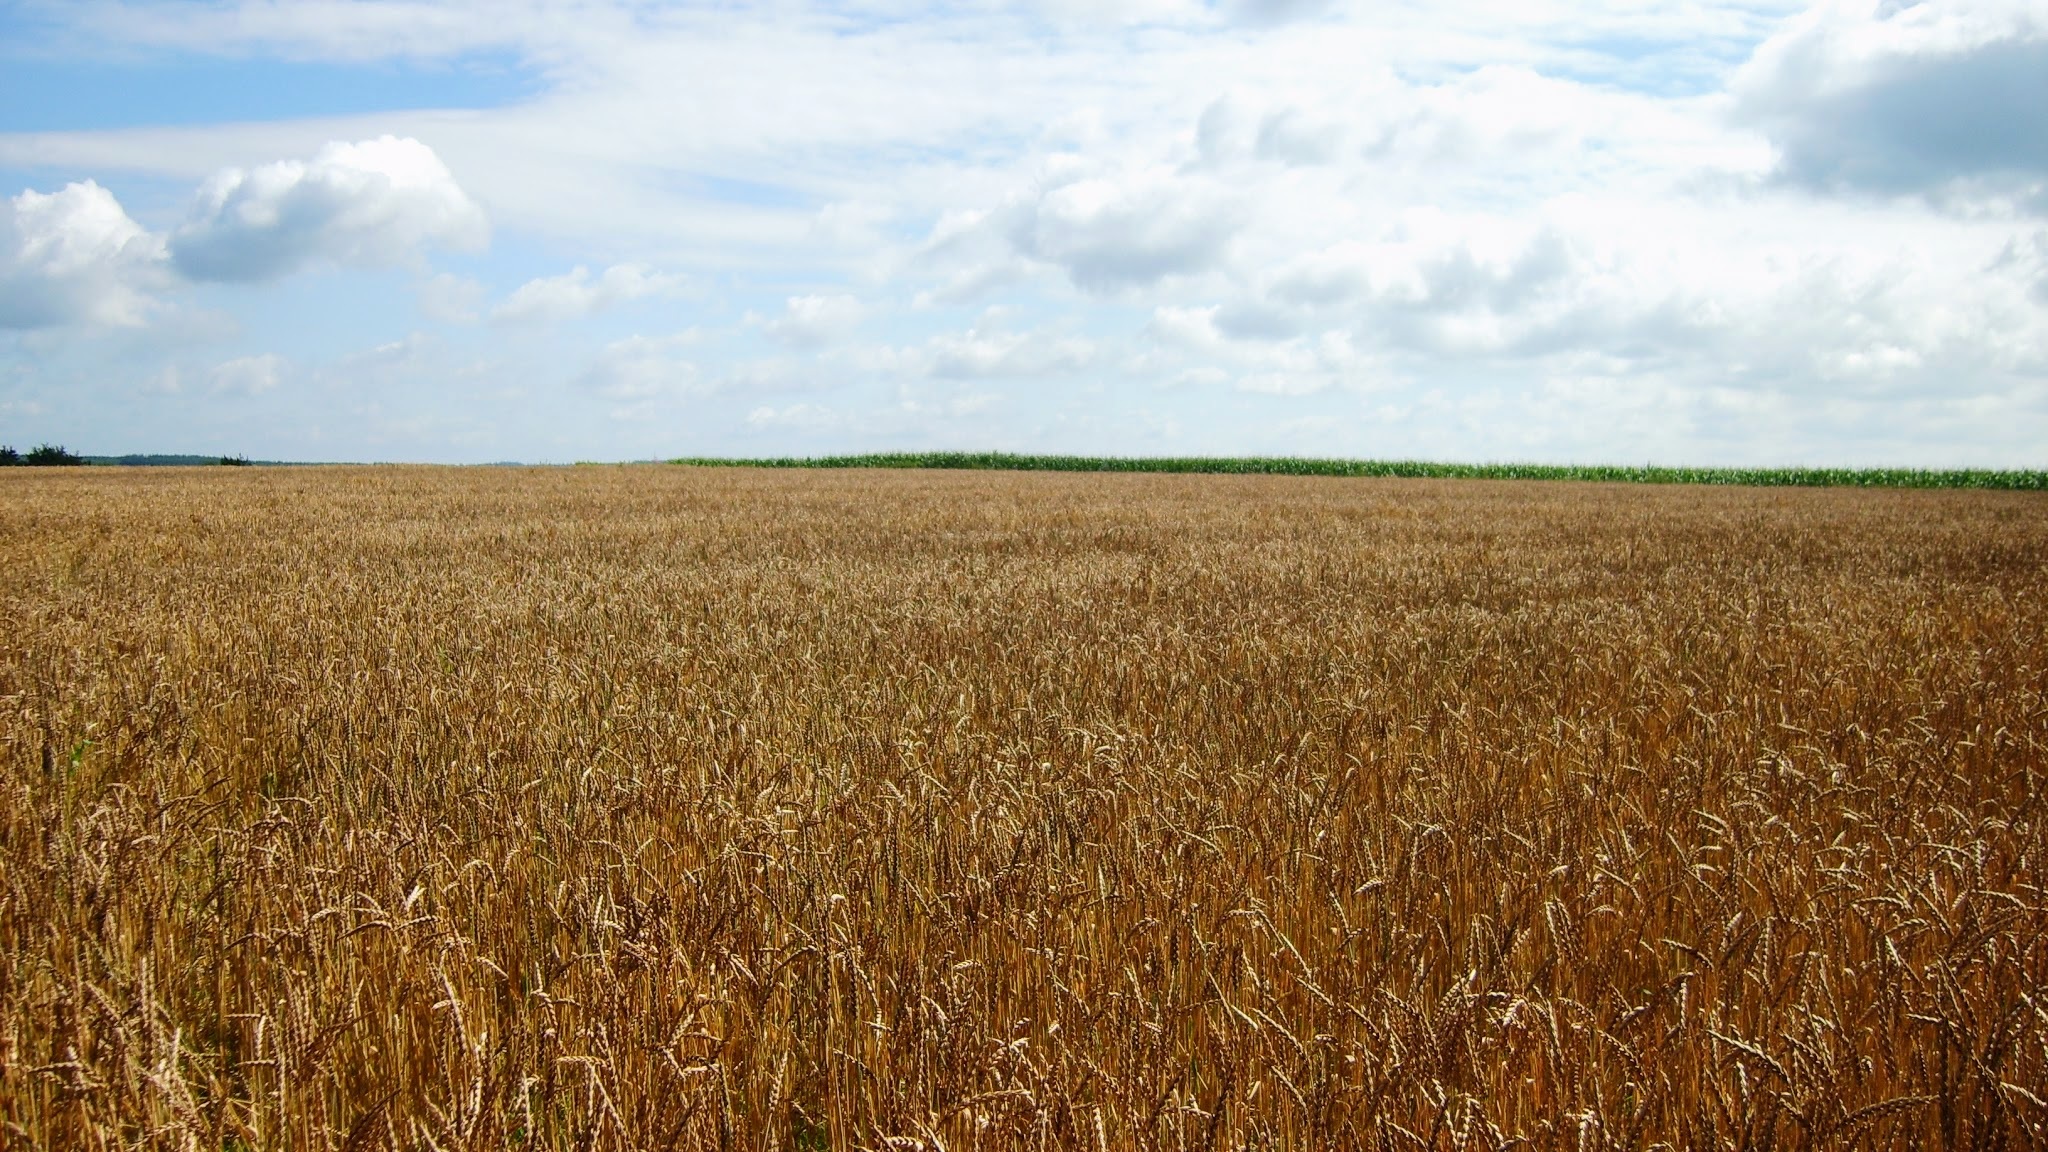
grass, horizon, plant, field, meadow, barley, wheat, grain, prairie, country, food, green, crop, pasture, soil, agriculture, plain, belgium, grassland, rye, ardennes, ecosystem, steppe, rural area, flowering plant, commodity, grain wheat, grass family, land plant, food grain